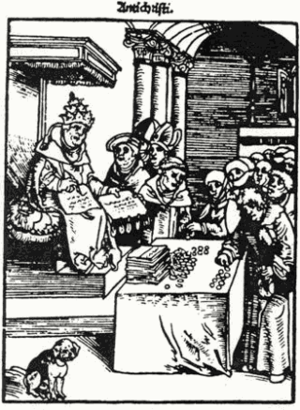
Sola gratia est une expression latine signifiant « par la grâce seule », utilisée pour désigner un principe théologique chrétien selon lequel le salut des âmes est obtenu par la grâce seule, c'est-à-dire par la seule volonté de Dieu.
Dans l'Église catholique romaine, l’indulgence est la rémission totale ou partielle devant Dieu de la peine temporelle parfois nommée pénitence encourue en raison d'un péché déjà pardonné.
La réforme protestante, également appelée « la Réforme », amorcée au XVIᵉ siècle, est une volonté d'un retour aux sources du christianisme et aussi, par extension, un besoin de considérer la religion et la vie sociale d'une autre manière. Elle reflète l'angoisse des âmes, par la question du salut, centrale dans la réflexion des réformateurs, qui dénoncent la corruption de toute la société engendrée par le commerce des indulgences. Les réformateurs profitent de l'essor de l'imprimerie pour faire circuler la Bible en langues vernaculaires, et montrent qu'elle ne fait mention ni des saints, ni du culte de la Vierge, ni du purgatoire. La référence à la Bible comme norme est néanmoins une des principales motivations des réformateurs. Ce principe, Sola scriptura, les guidera.